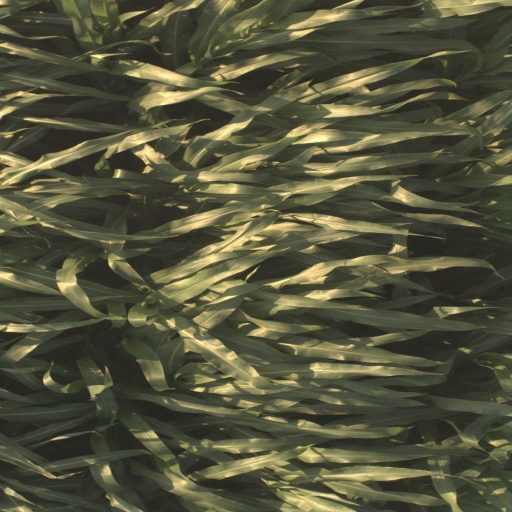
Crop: sorghum